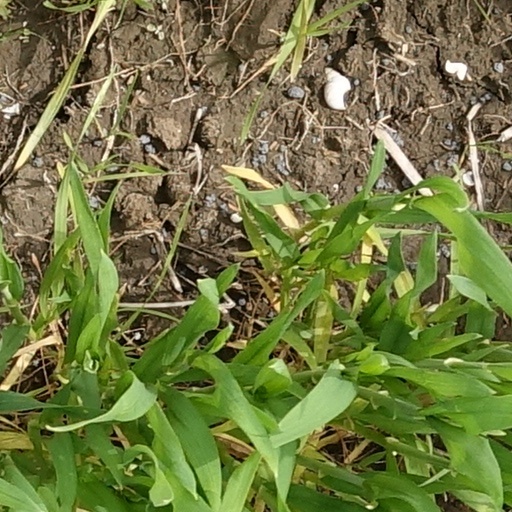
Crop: wheat